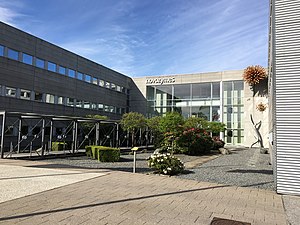
Novozymes
Hovedkvarteret i Bagsværd
Novozymes A/S - hovedbygning i Bagsværd.
Novozymes A/S er en dansk bioteknologisk virksomhed, der driver forskning i, udvikling og fremstilling af samt handel med primært bio-industrielle produkter, processer og ydelser, navnlig enzymer og mikroorganismer til industriel anvendelse.